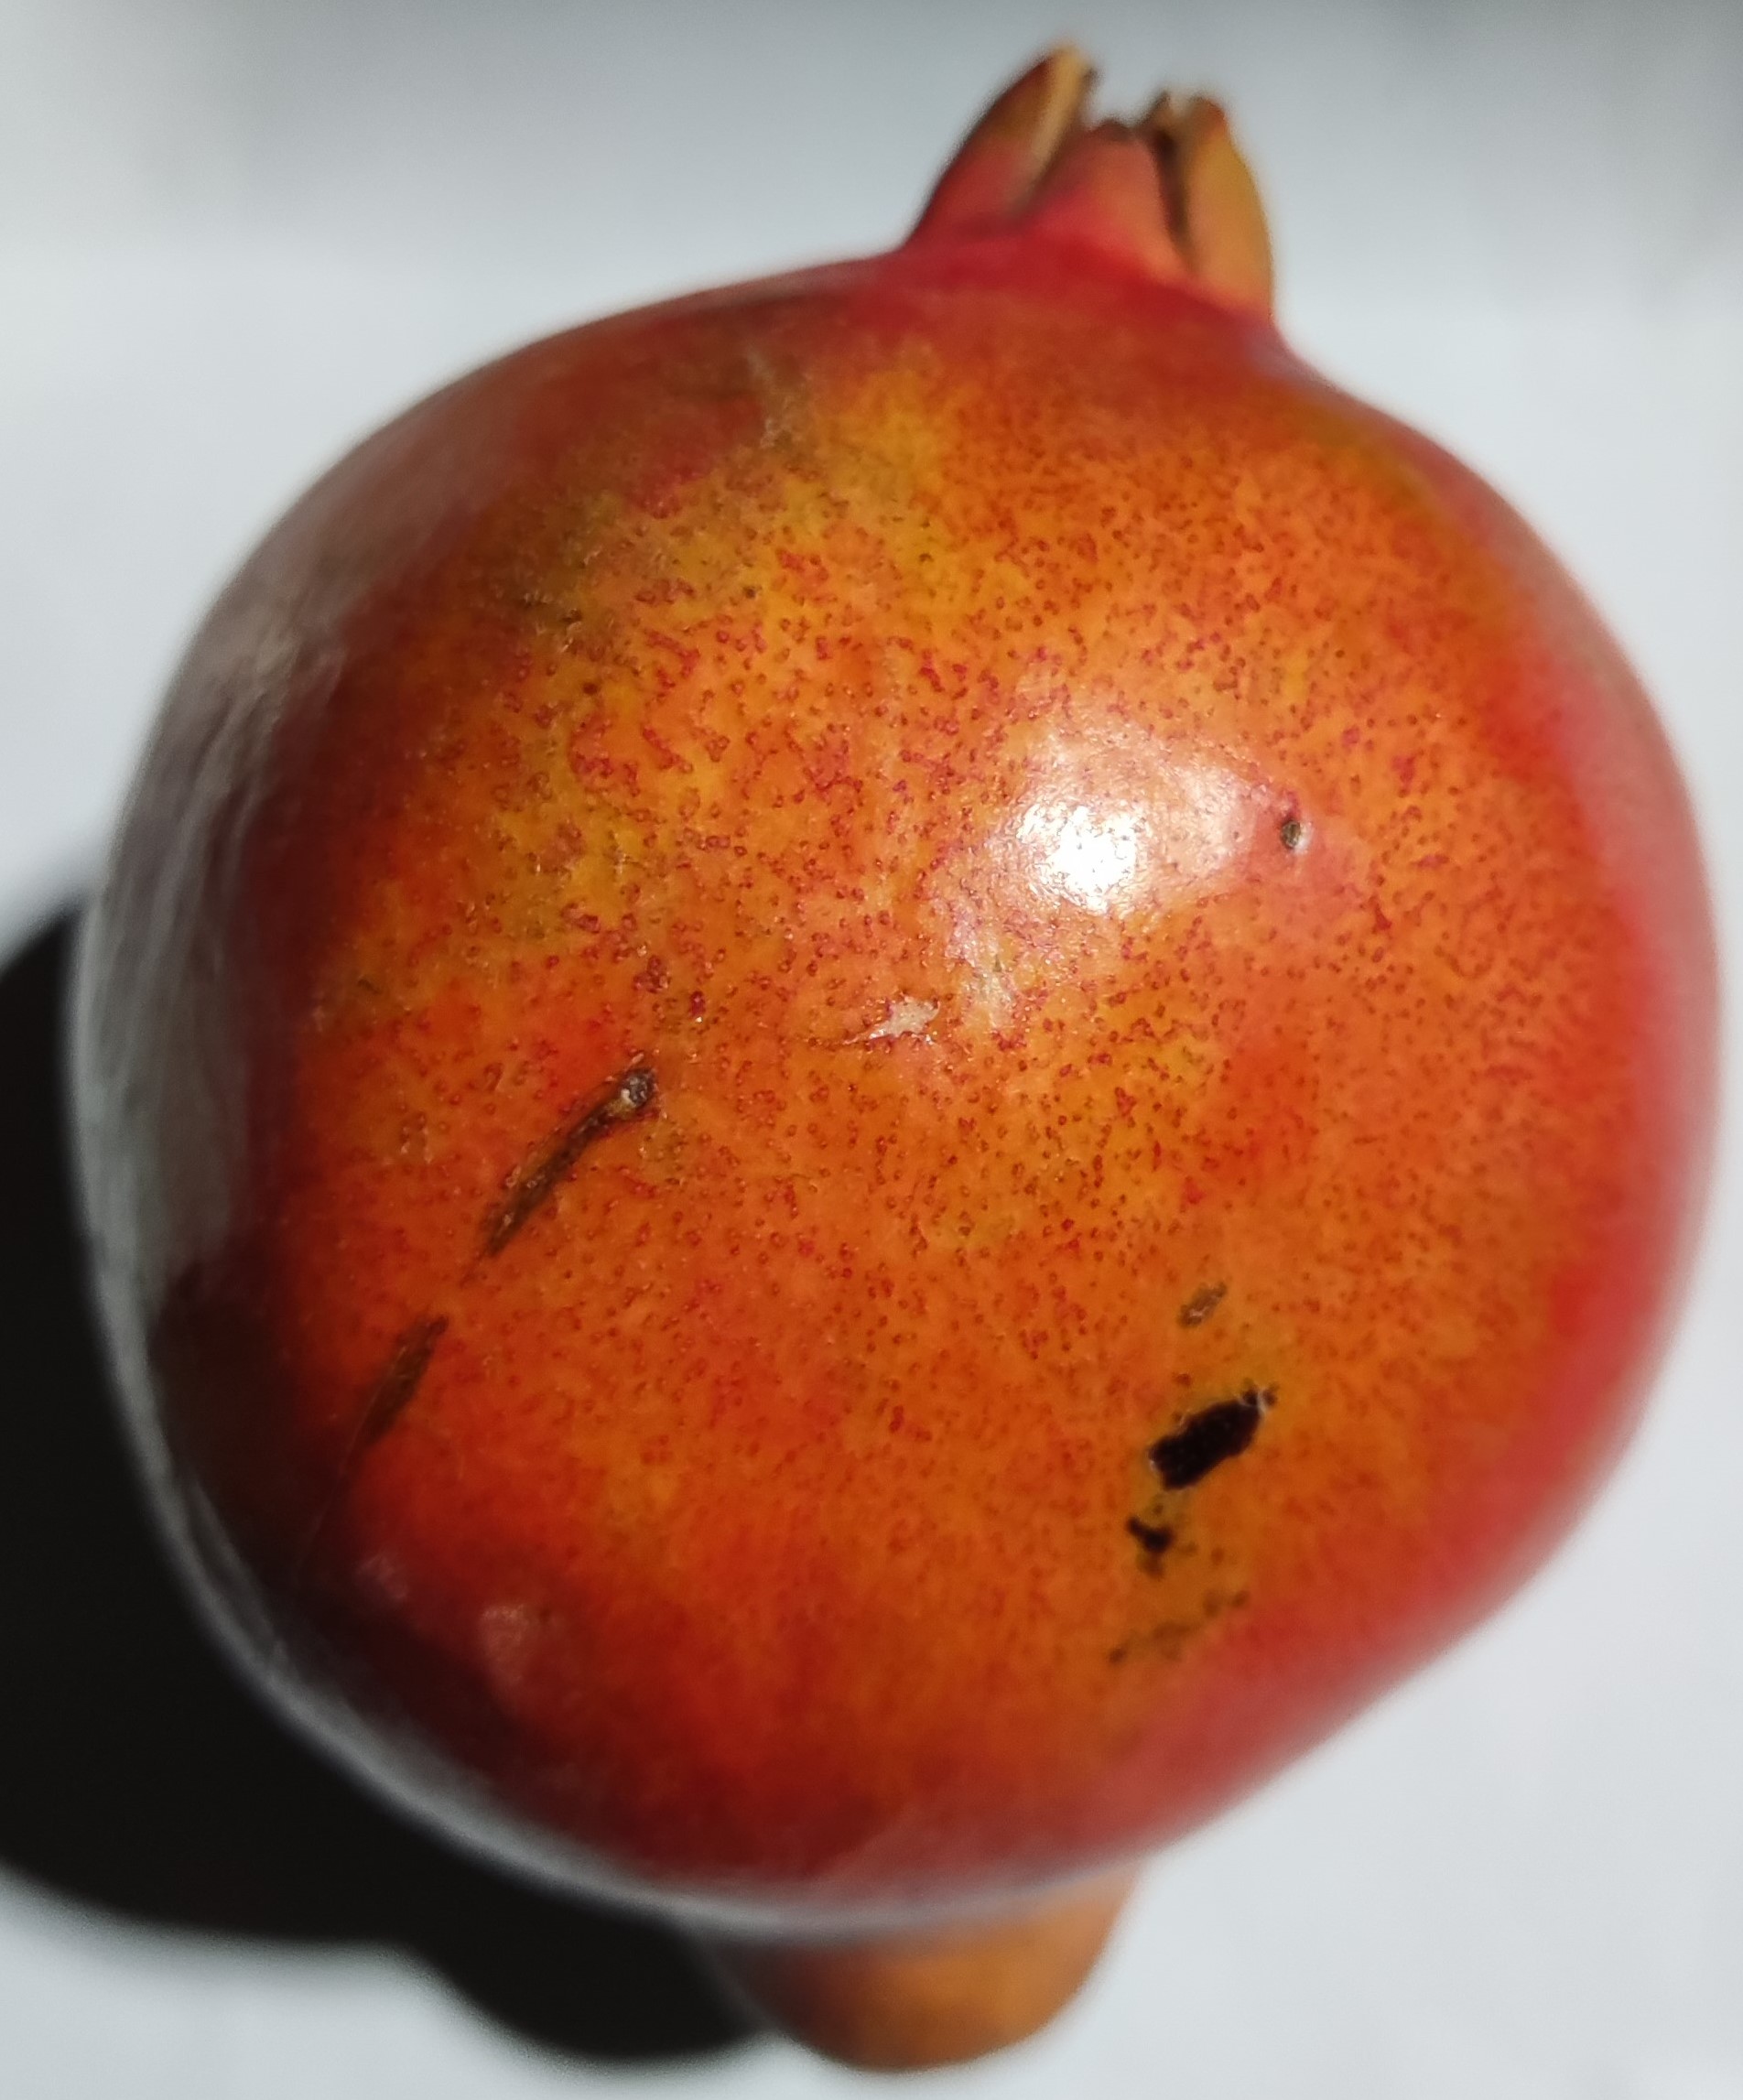
Fruit: pomegranate
Condition: fresh